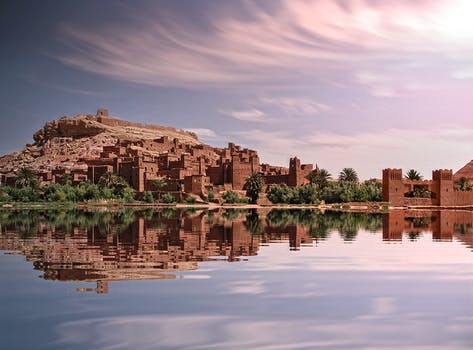
Label: No Watermark